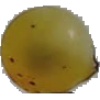
Label: Grape White 3